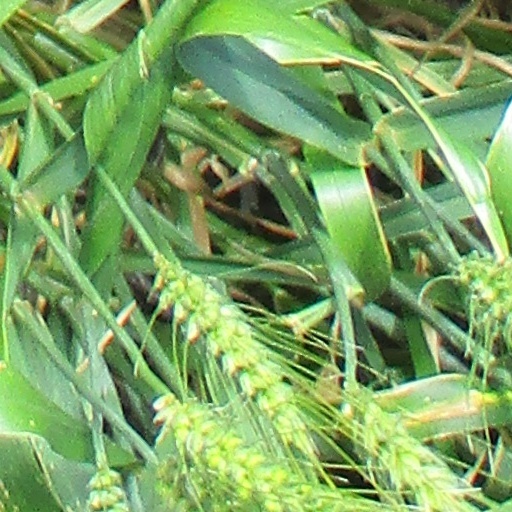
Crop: wheat